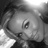
Emotion: happy